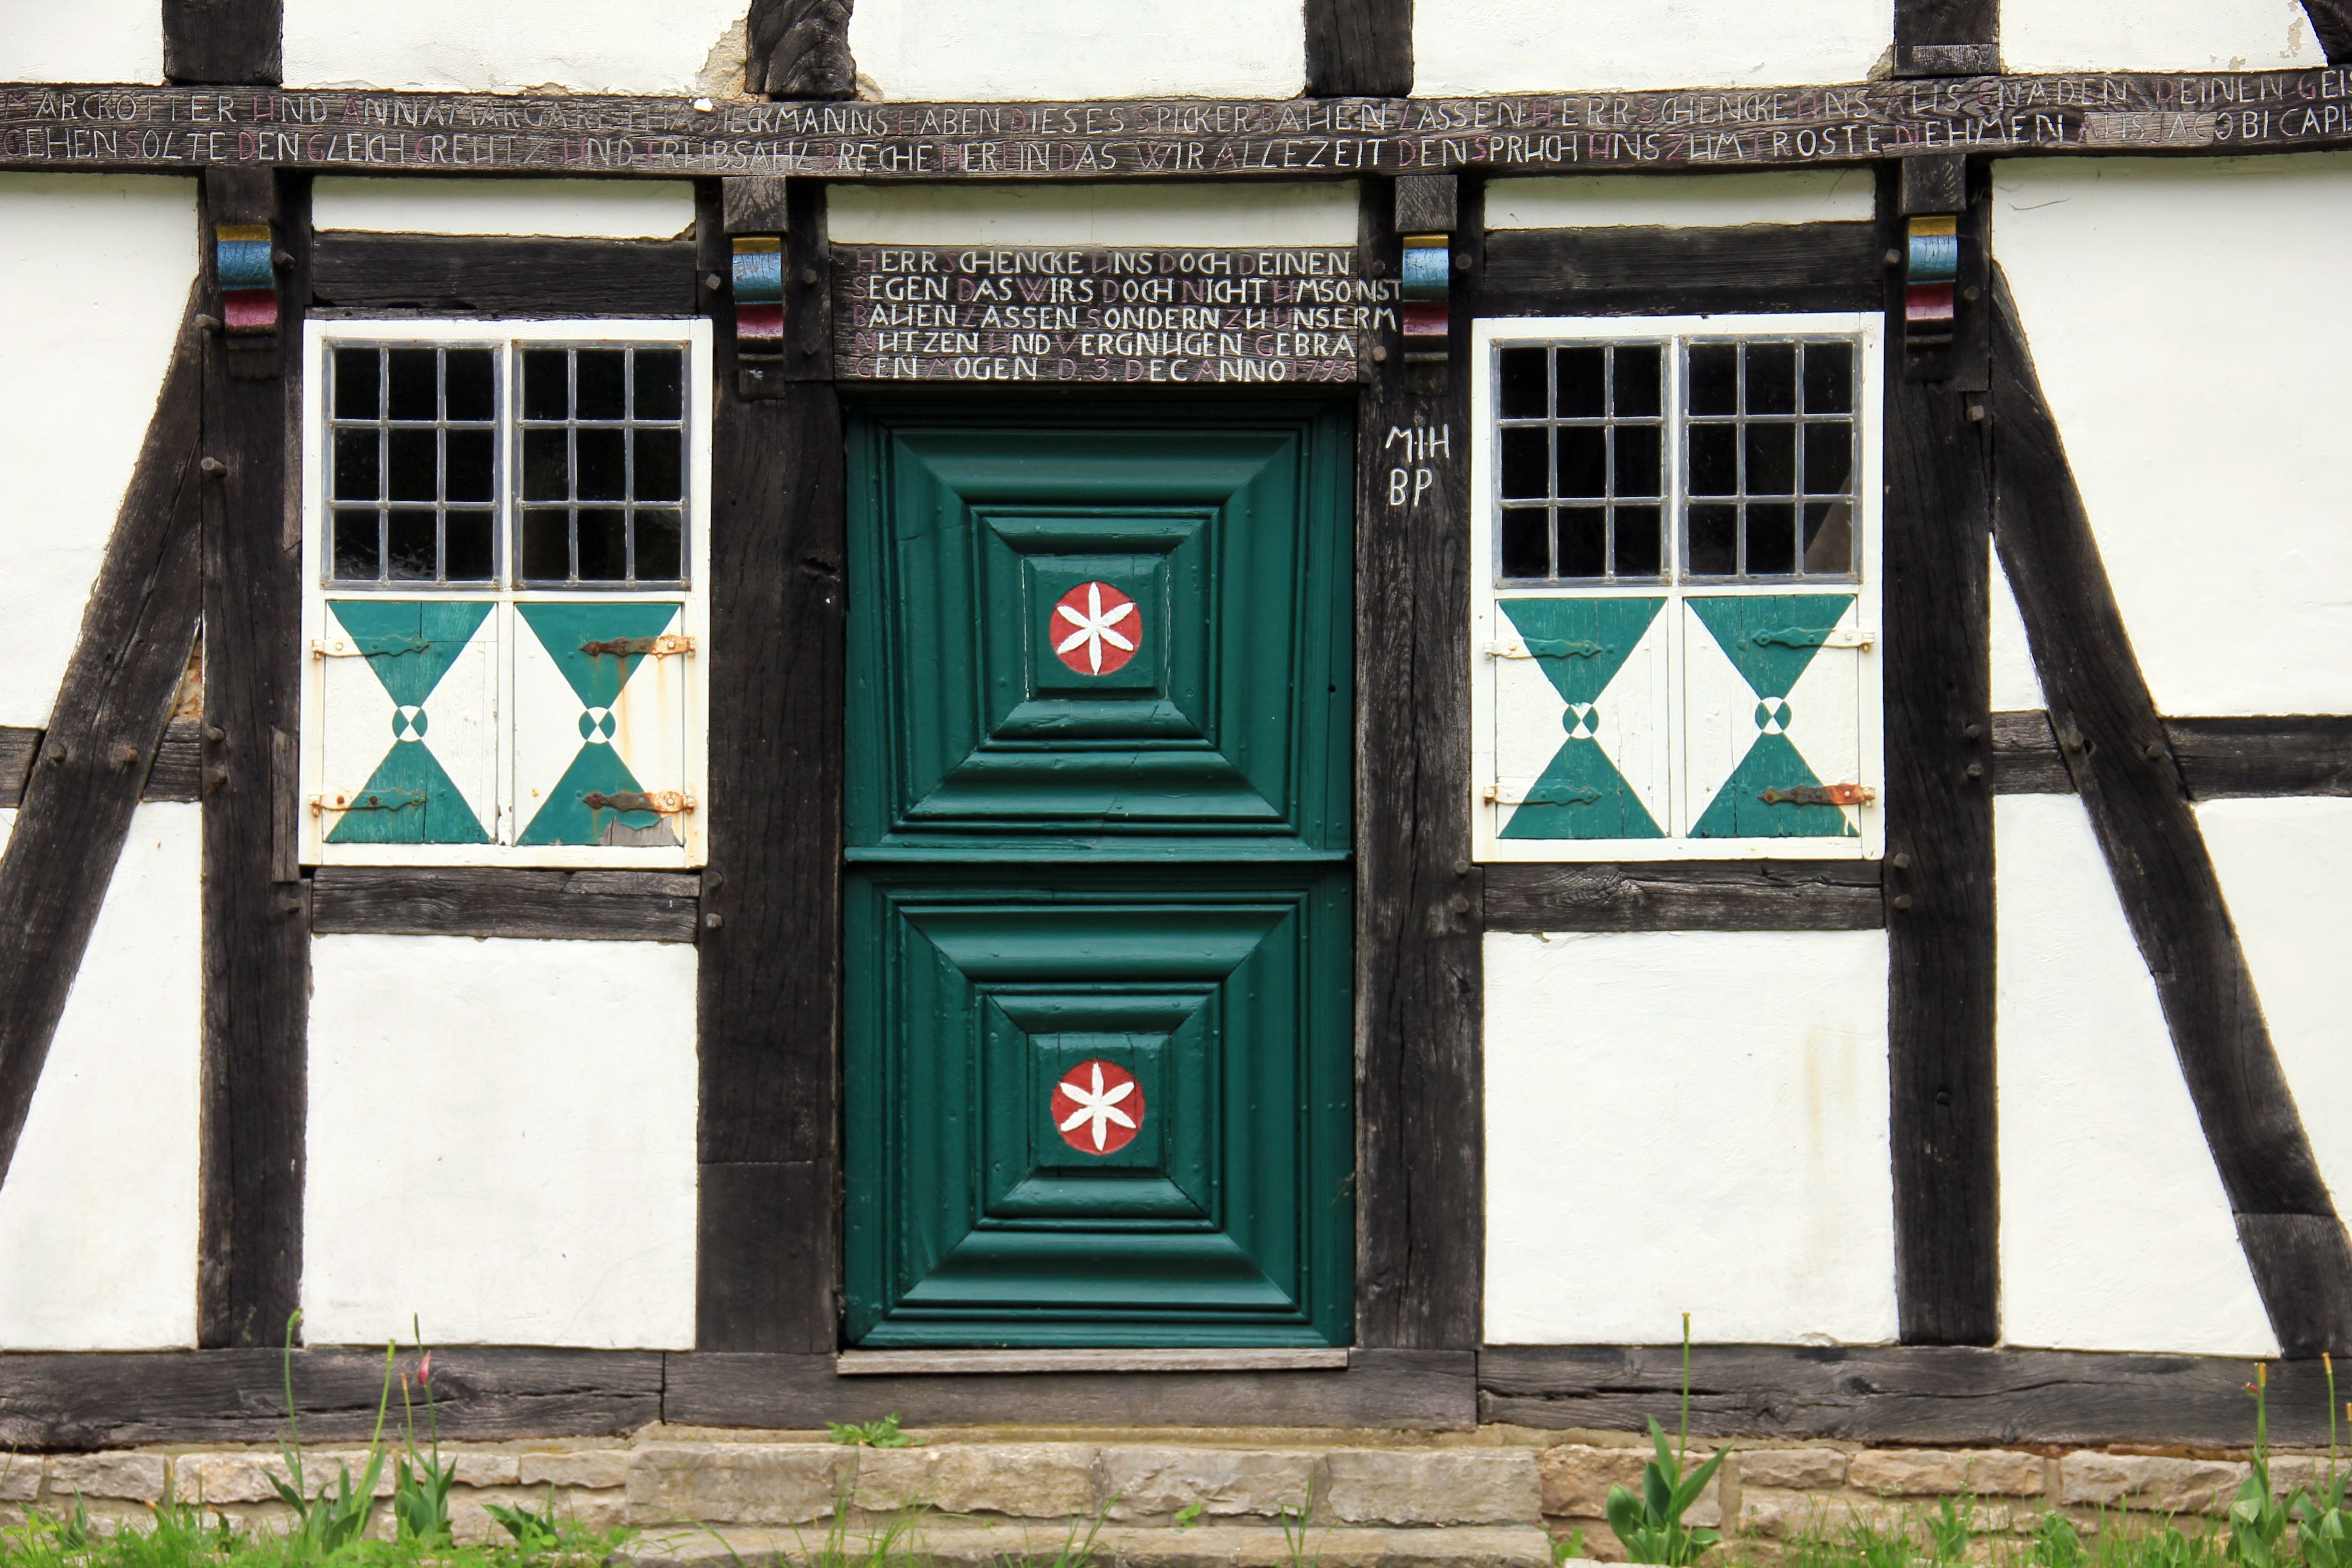
architecture, house, window, building, home, bar, green, color, facade, blue, door, font, inscription, fachwerkhaus, truss, entrance door, urban area